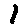
Label: 1